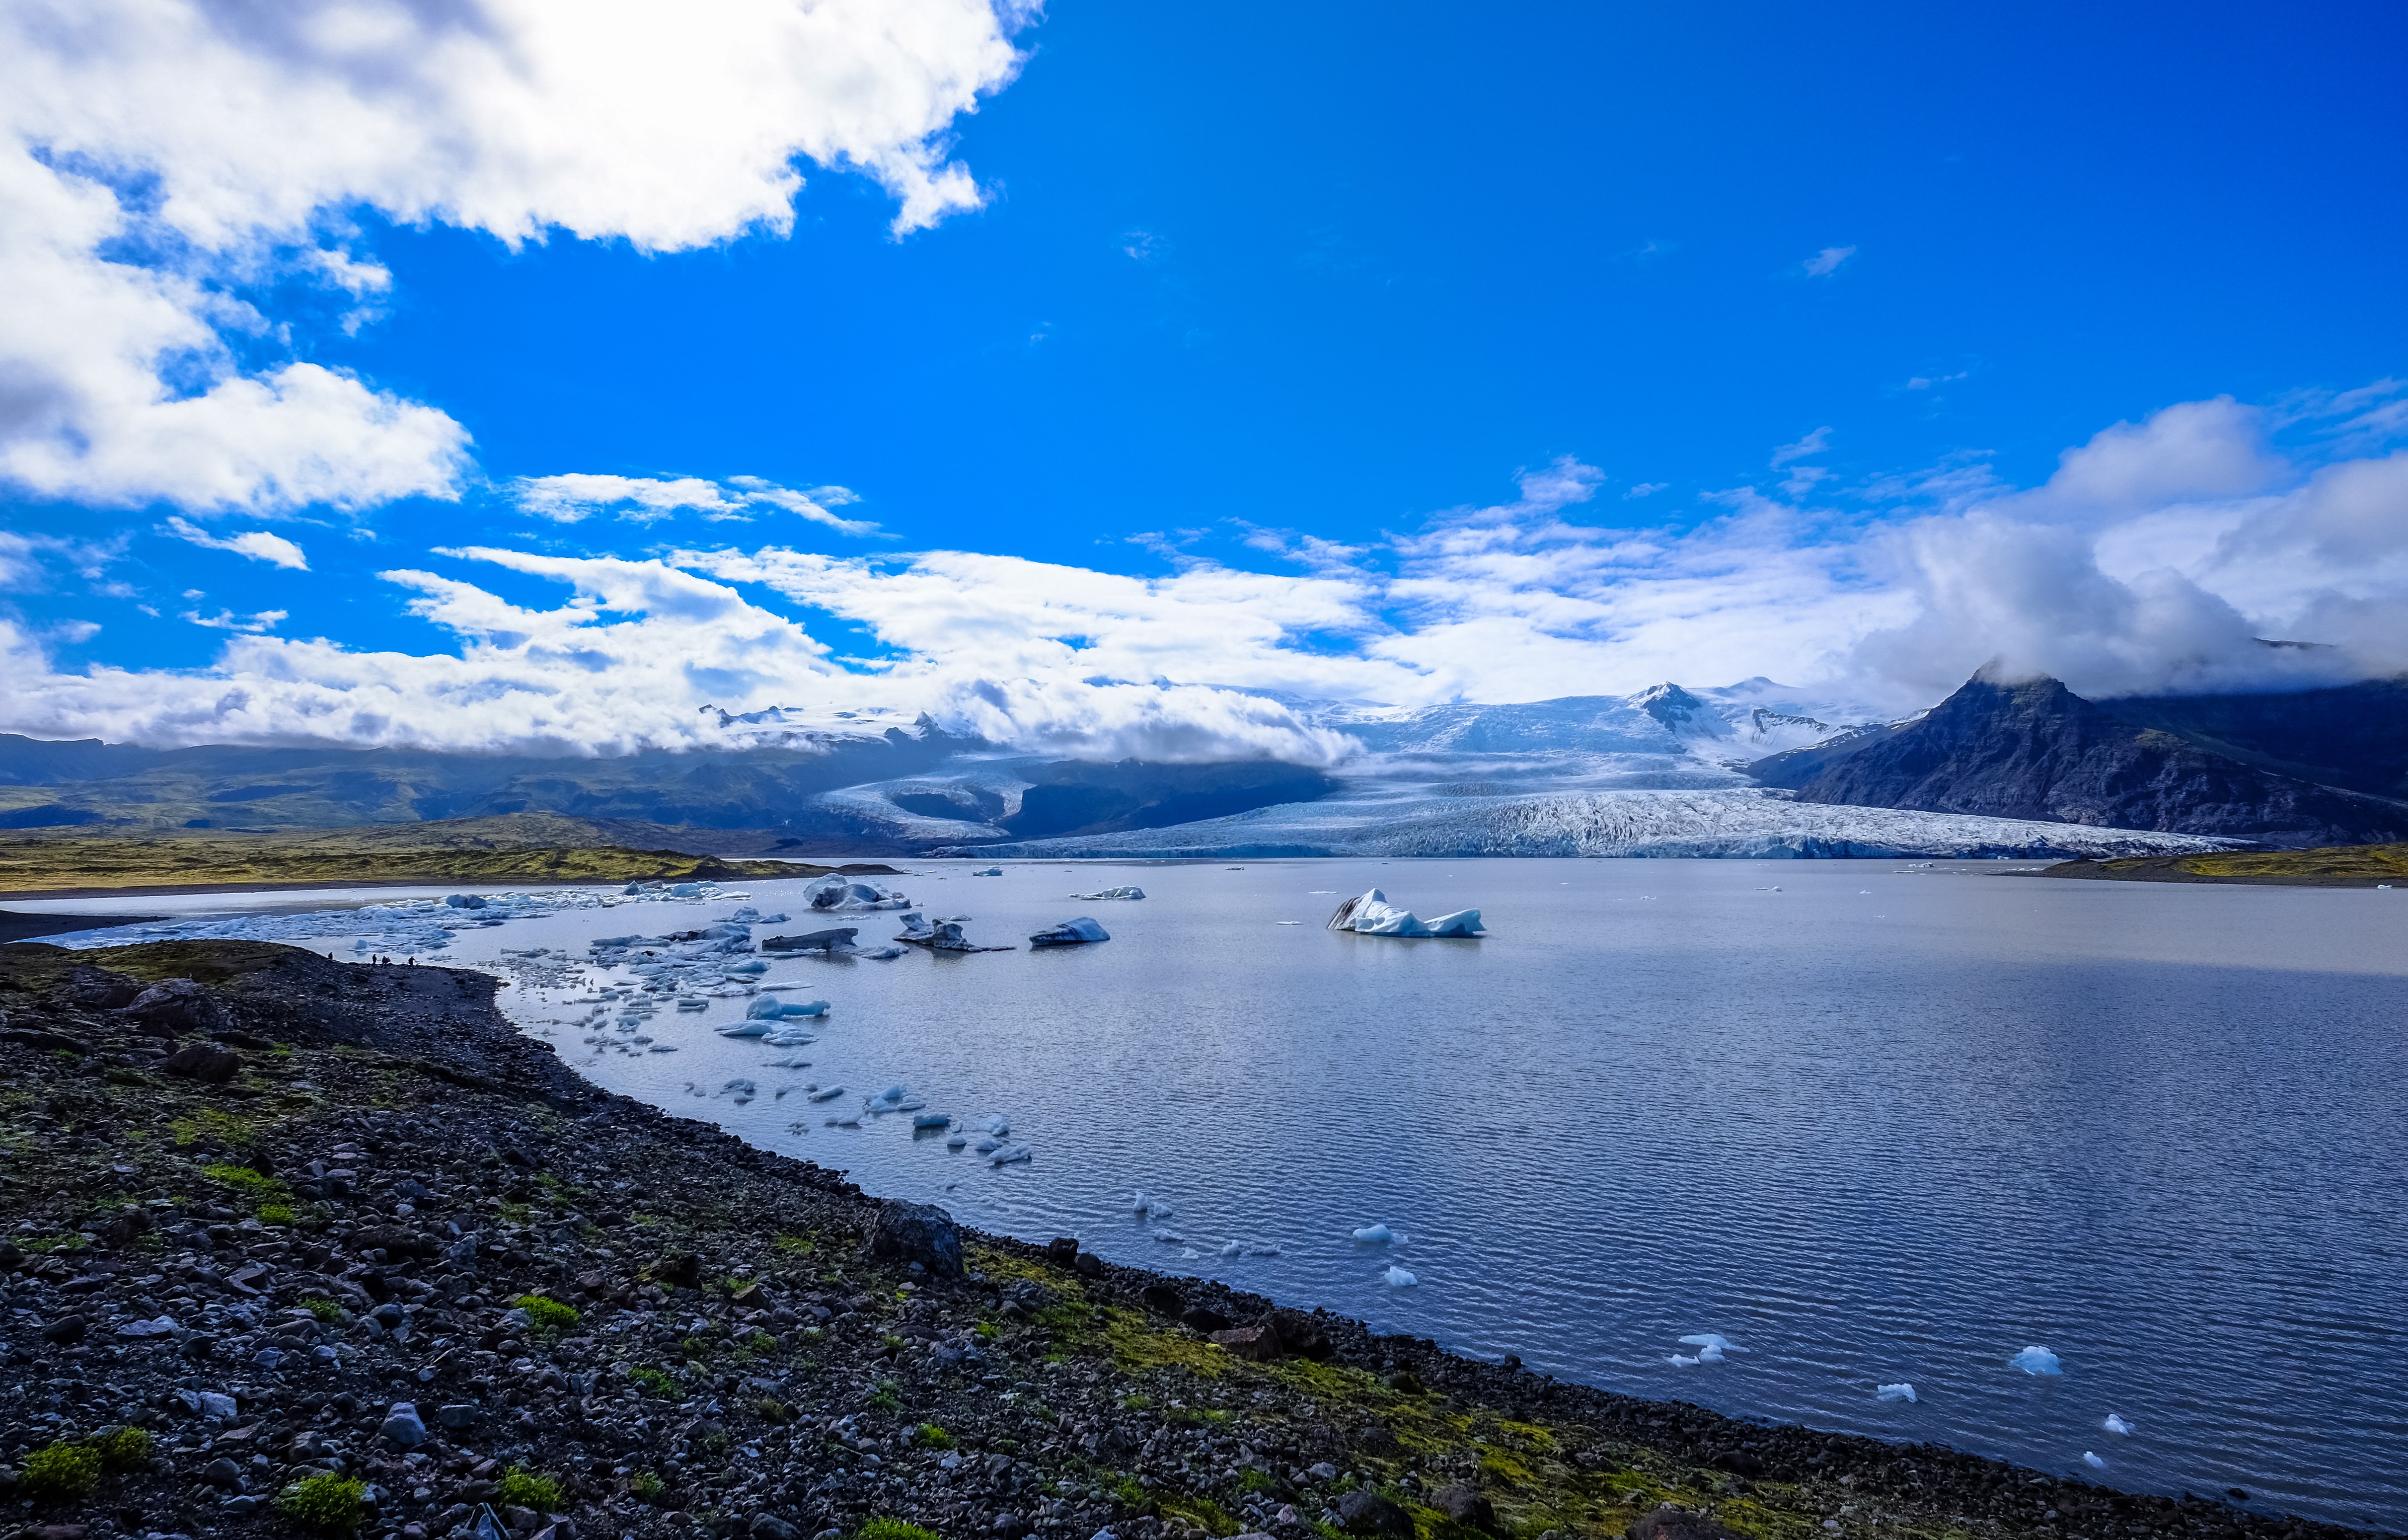
sky, body of water, blue, water, nature, water resources, cloud, highland, sea, mountain, lake, reflection, ocean, loch, sound, wilderness, fjord, coast, river, inlet, shore, lake district, mountain range, bay, landscape, horizon, cumulus, fell, calm, coastal and oceanic landforms, reservoir, hill, bank, vacation, meteorological phenomenon, tourism, glacial lake, channel, lagoon, tarn